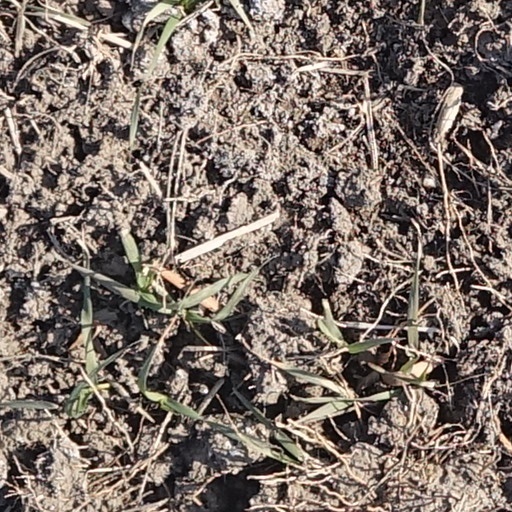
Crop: wheat